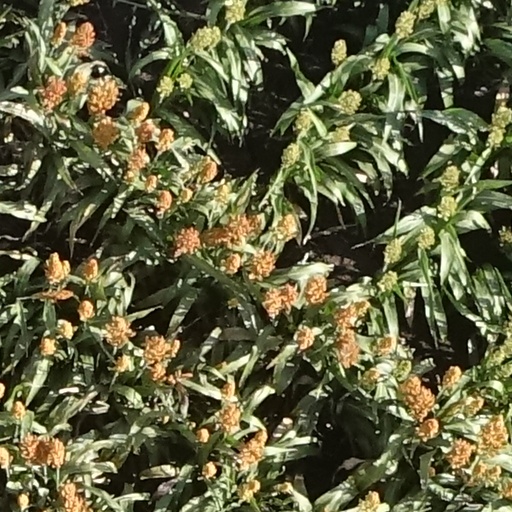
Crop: sorghum